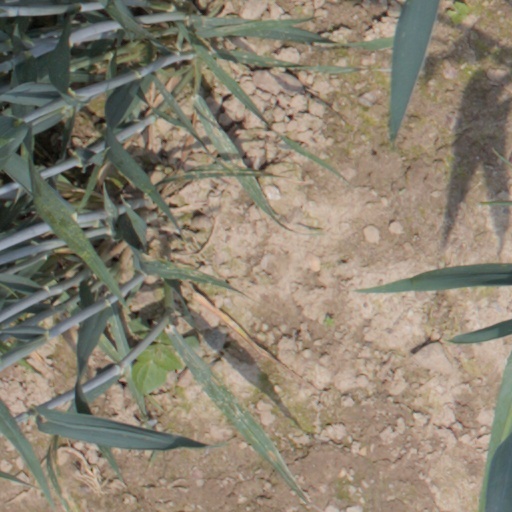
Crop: wheat